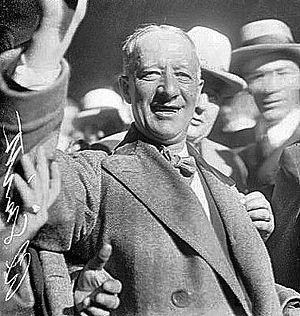
Alfred Emanuel Smith, Jr., connu sous le nom d'Al Smith, est un homme politique américain qui fut élu gouverneur de l'État de New York à quatre reprises et qui fut le candidat démocrate à l'élection présidentielle de 1928. Il fut le premier candidat catholique romain et irlando-américain à se présenter pour un des grands partis, mais sa candidature fut impopulaire dans le Sud protestant, et il fut battu par le républicain Herbert Hoover. Par la suite, il aida à la construction de l'Empire State Building lors de la difficile période de la Grande Dépression.
L'élection se tint le 6 novembre 1928. Herbert Hoover, originaire de Californie et secrétaire du Commerce de l'administration sortante du président Coolidge fut largement élu. Il profita du boom économique que connaissait alors les États-Unis mais aussi d'une opposition d'une grande part de l'électorat protestant à son concurrent démocrate, Al Smith, gouverneur de New York et premier catholique candidat d'un grand parti à l'élection présidentielle américaine. Smith était aussi perçu comme un candidat anti-prohibition.
Liste des candidats démocrates à la présidence des États-Unis.